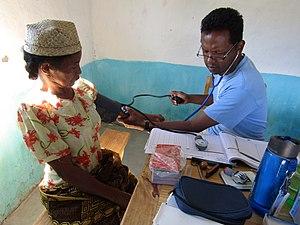
Madagascar, en forme longue la république de Madagascar, est un État insulaire situé dans l'océan Indien et géographiquement rattaché au continent africain, dont il est séparé par le canal du Mozambique. C’est la cinquième plus grande île du monde après l'Australie, le Groenland, la Nouvelle-Guinée et Bornéo. Longue de 1 580 km et large de 580 km, Madagascar couvre une superficie de 587 000 km². Sa capitale est Antananarivo et le pays a pour monnaie l'ariary. Ses habitants, les Malgaches, sont un peuple austronésien parlant une langue malayo-polynésienne : le malgache. Le pays est entouré par d'autres îles et archipels dont l'île Maurice, les Seychelles, Mayotte, les Comores et La Réunion.